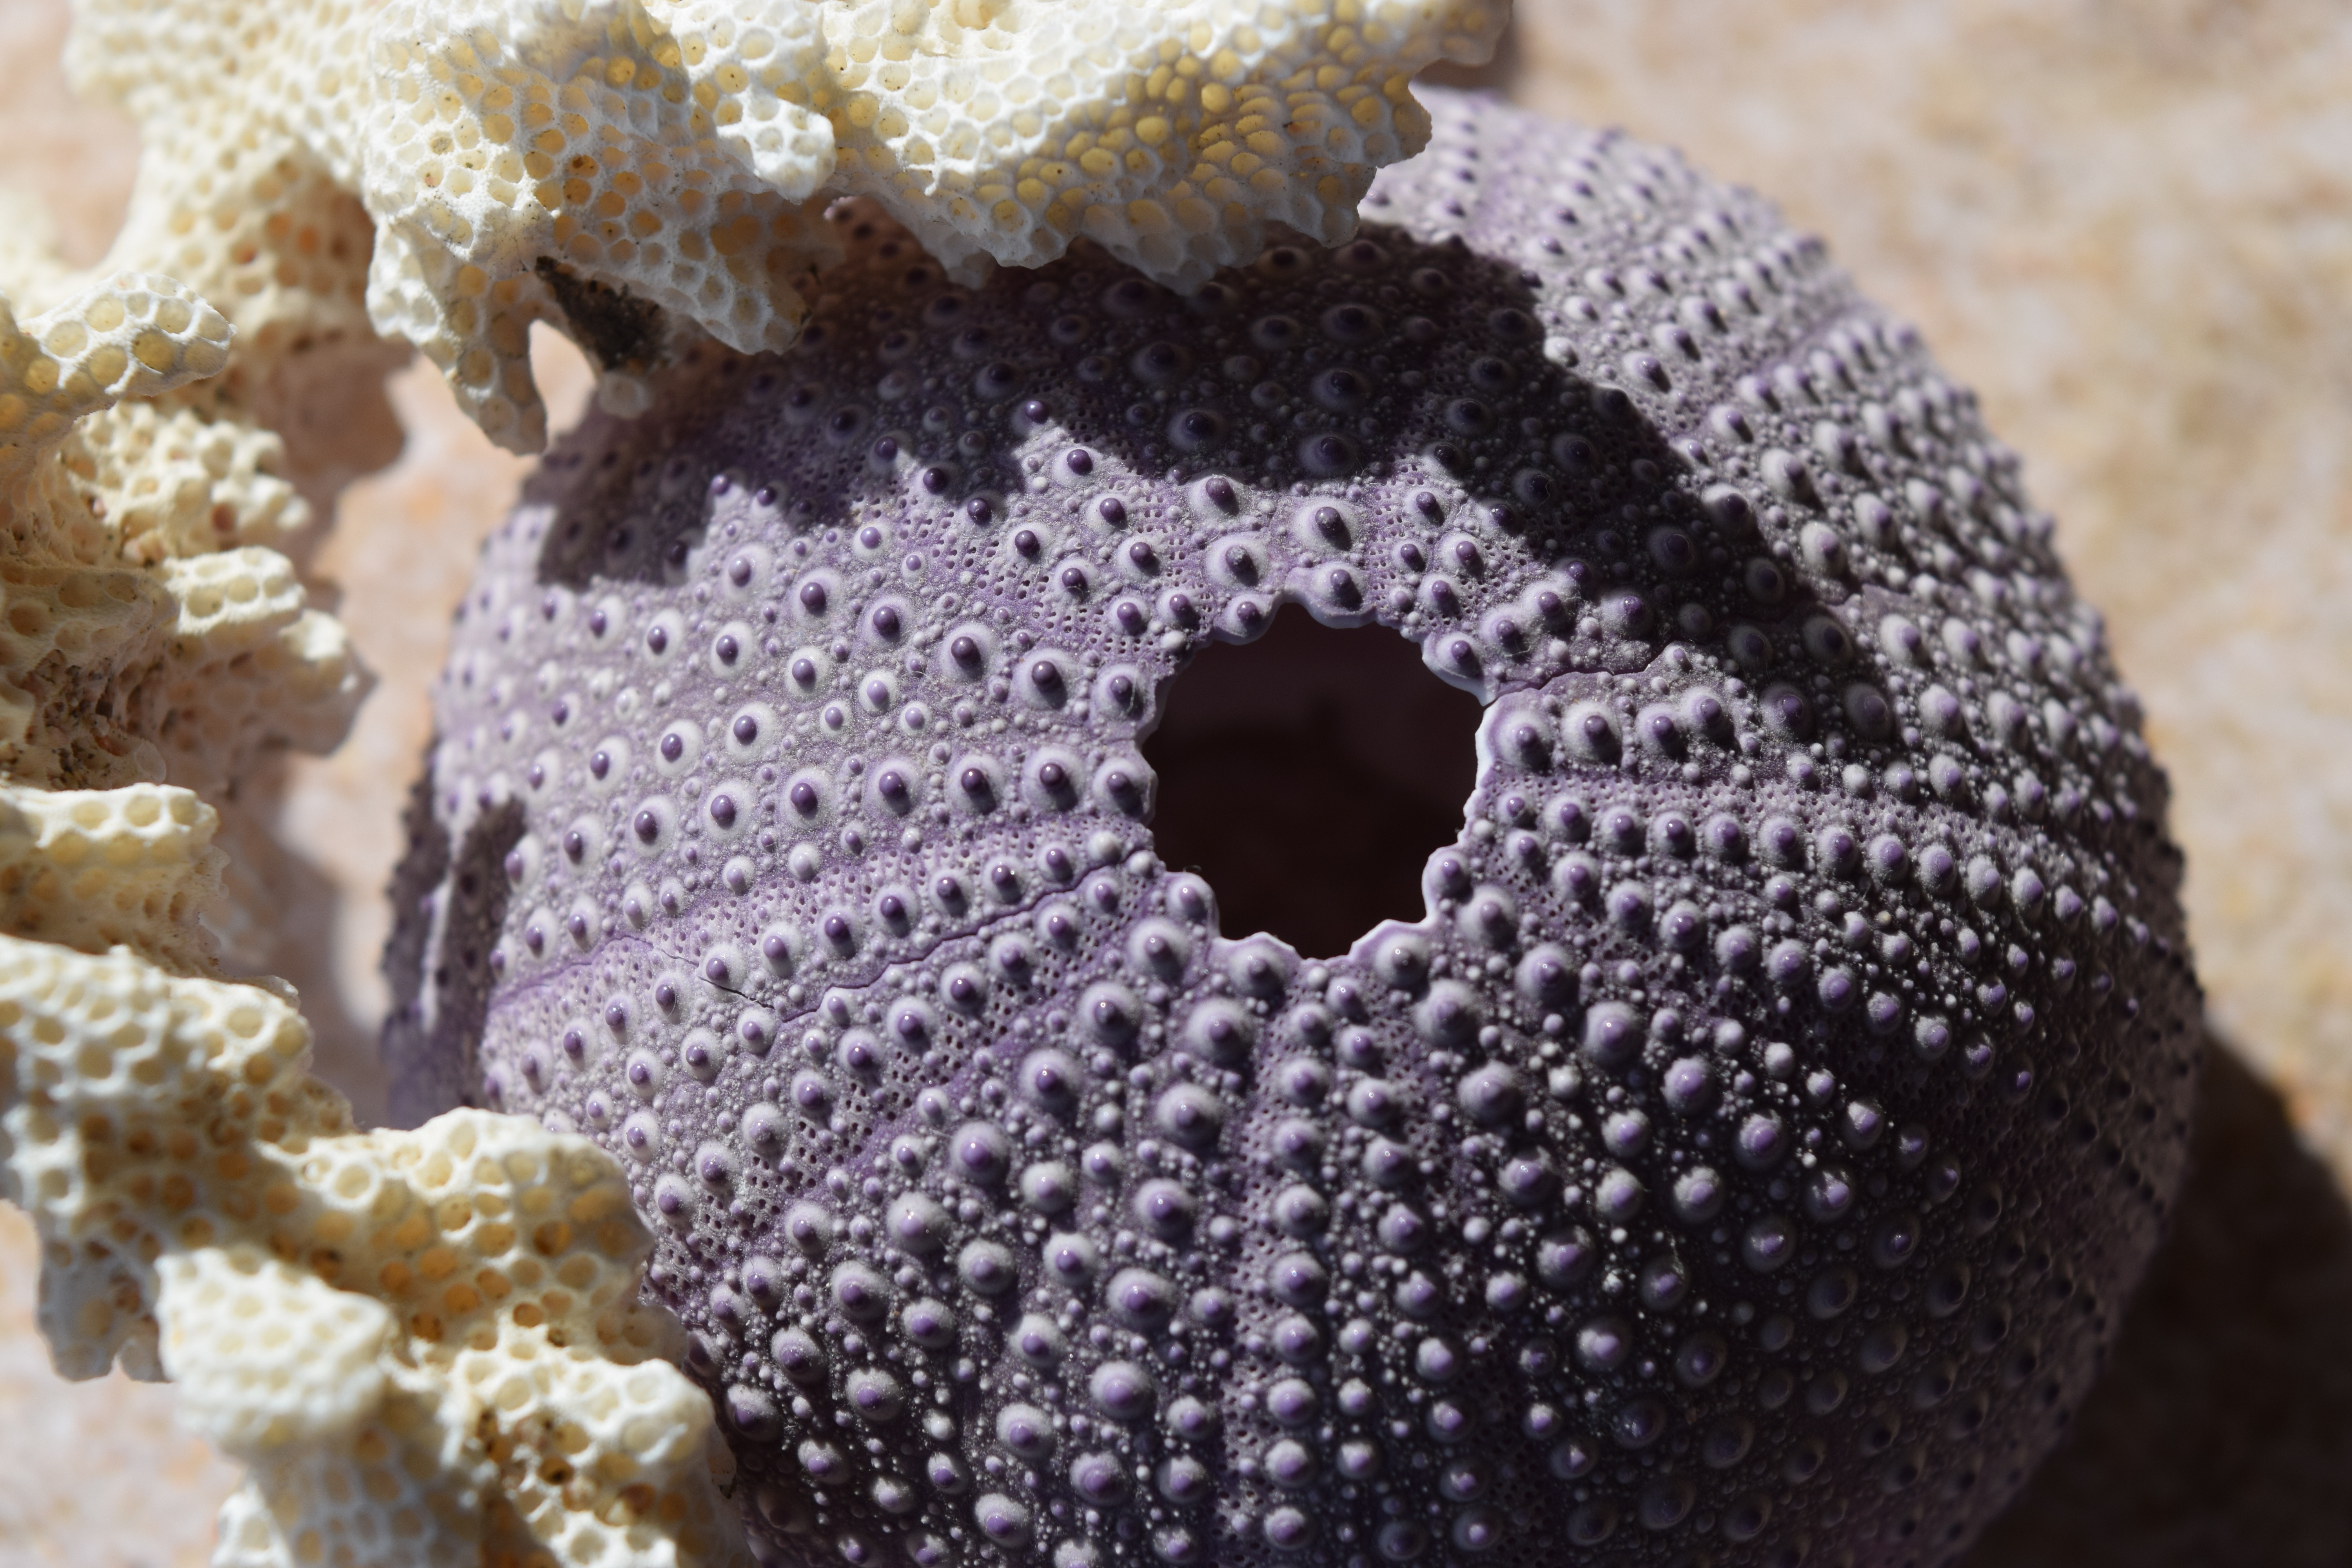
sea, sand, pattern, material, coral, invertebrate, crochet, art, sea urchin, echinoderm, sea urchins, marine invertebrates